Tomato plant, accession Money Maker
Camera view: bottom (45 deg); turntable rotation: 90 degrees
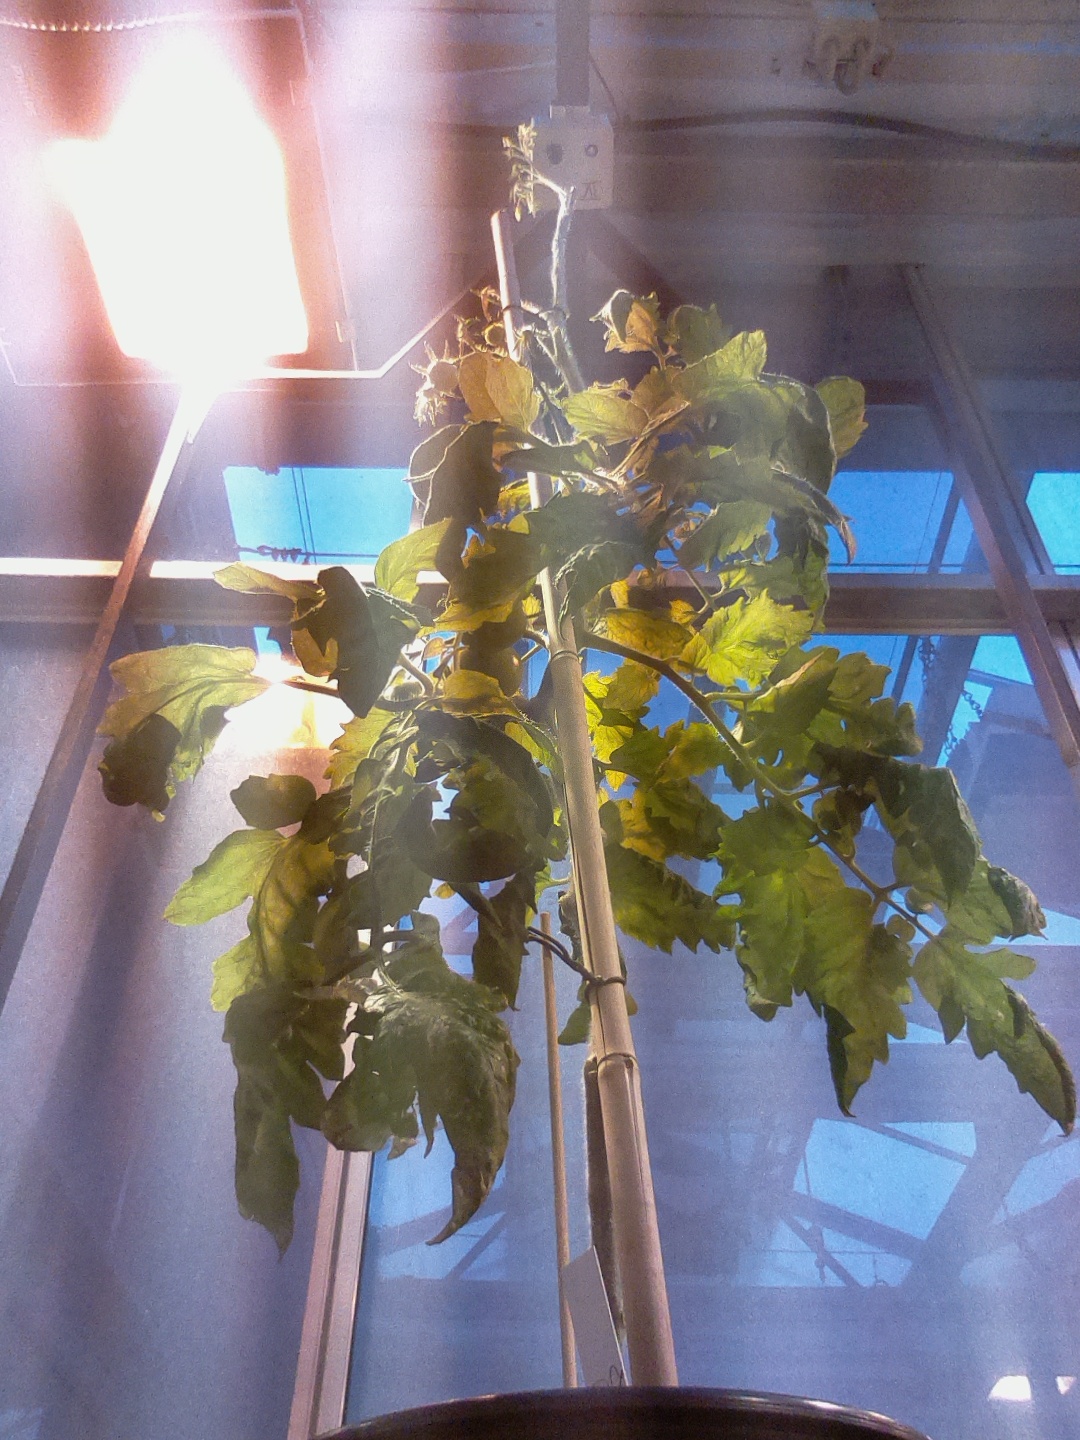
BBCH growth stage 76: 60%-70% of final fruit size